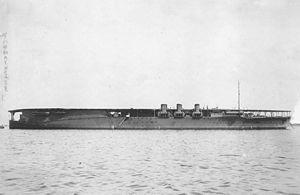
Le Hōshō fut le premier porte-avions de la marine impériale japonaise.